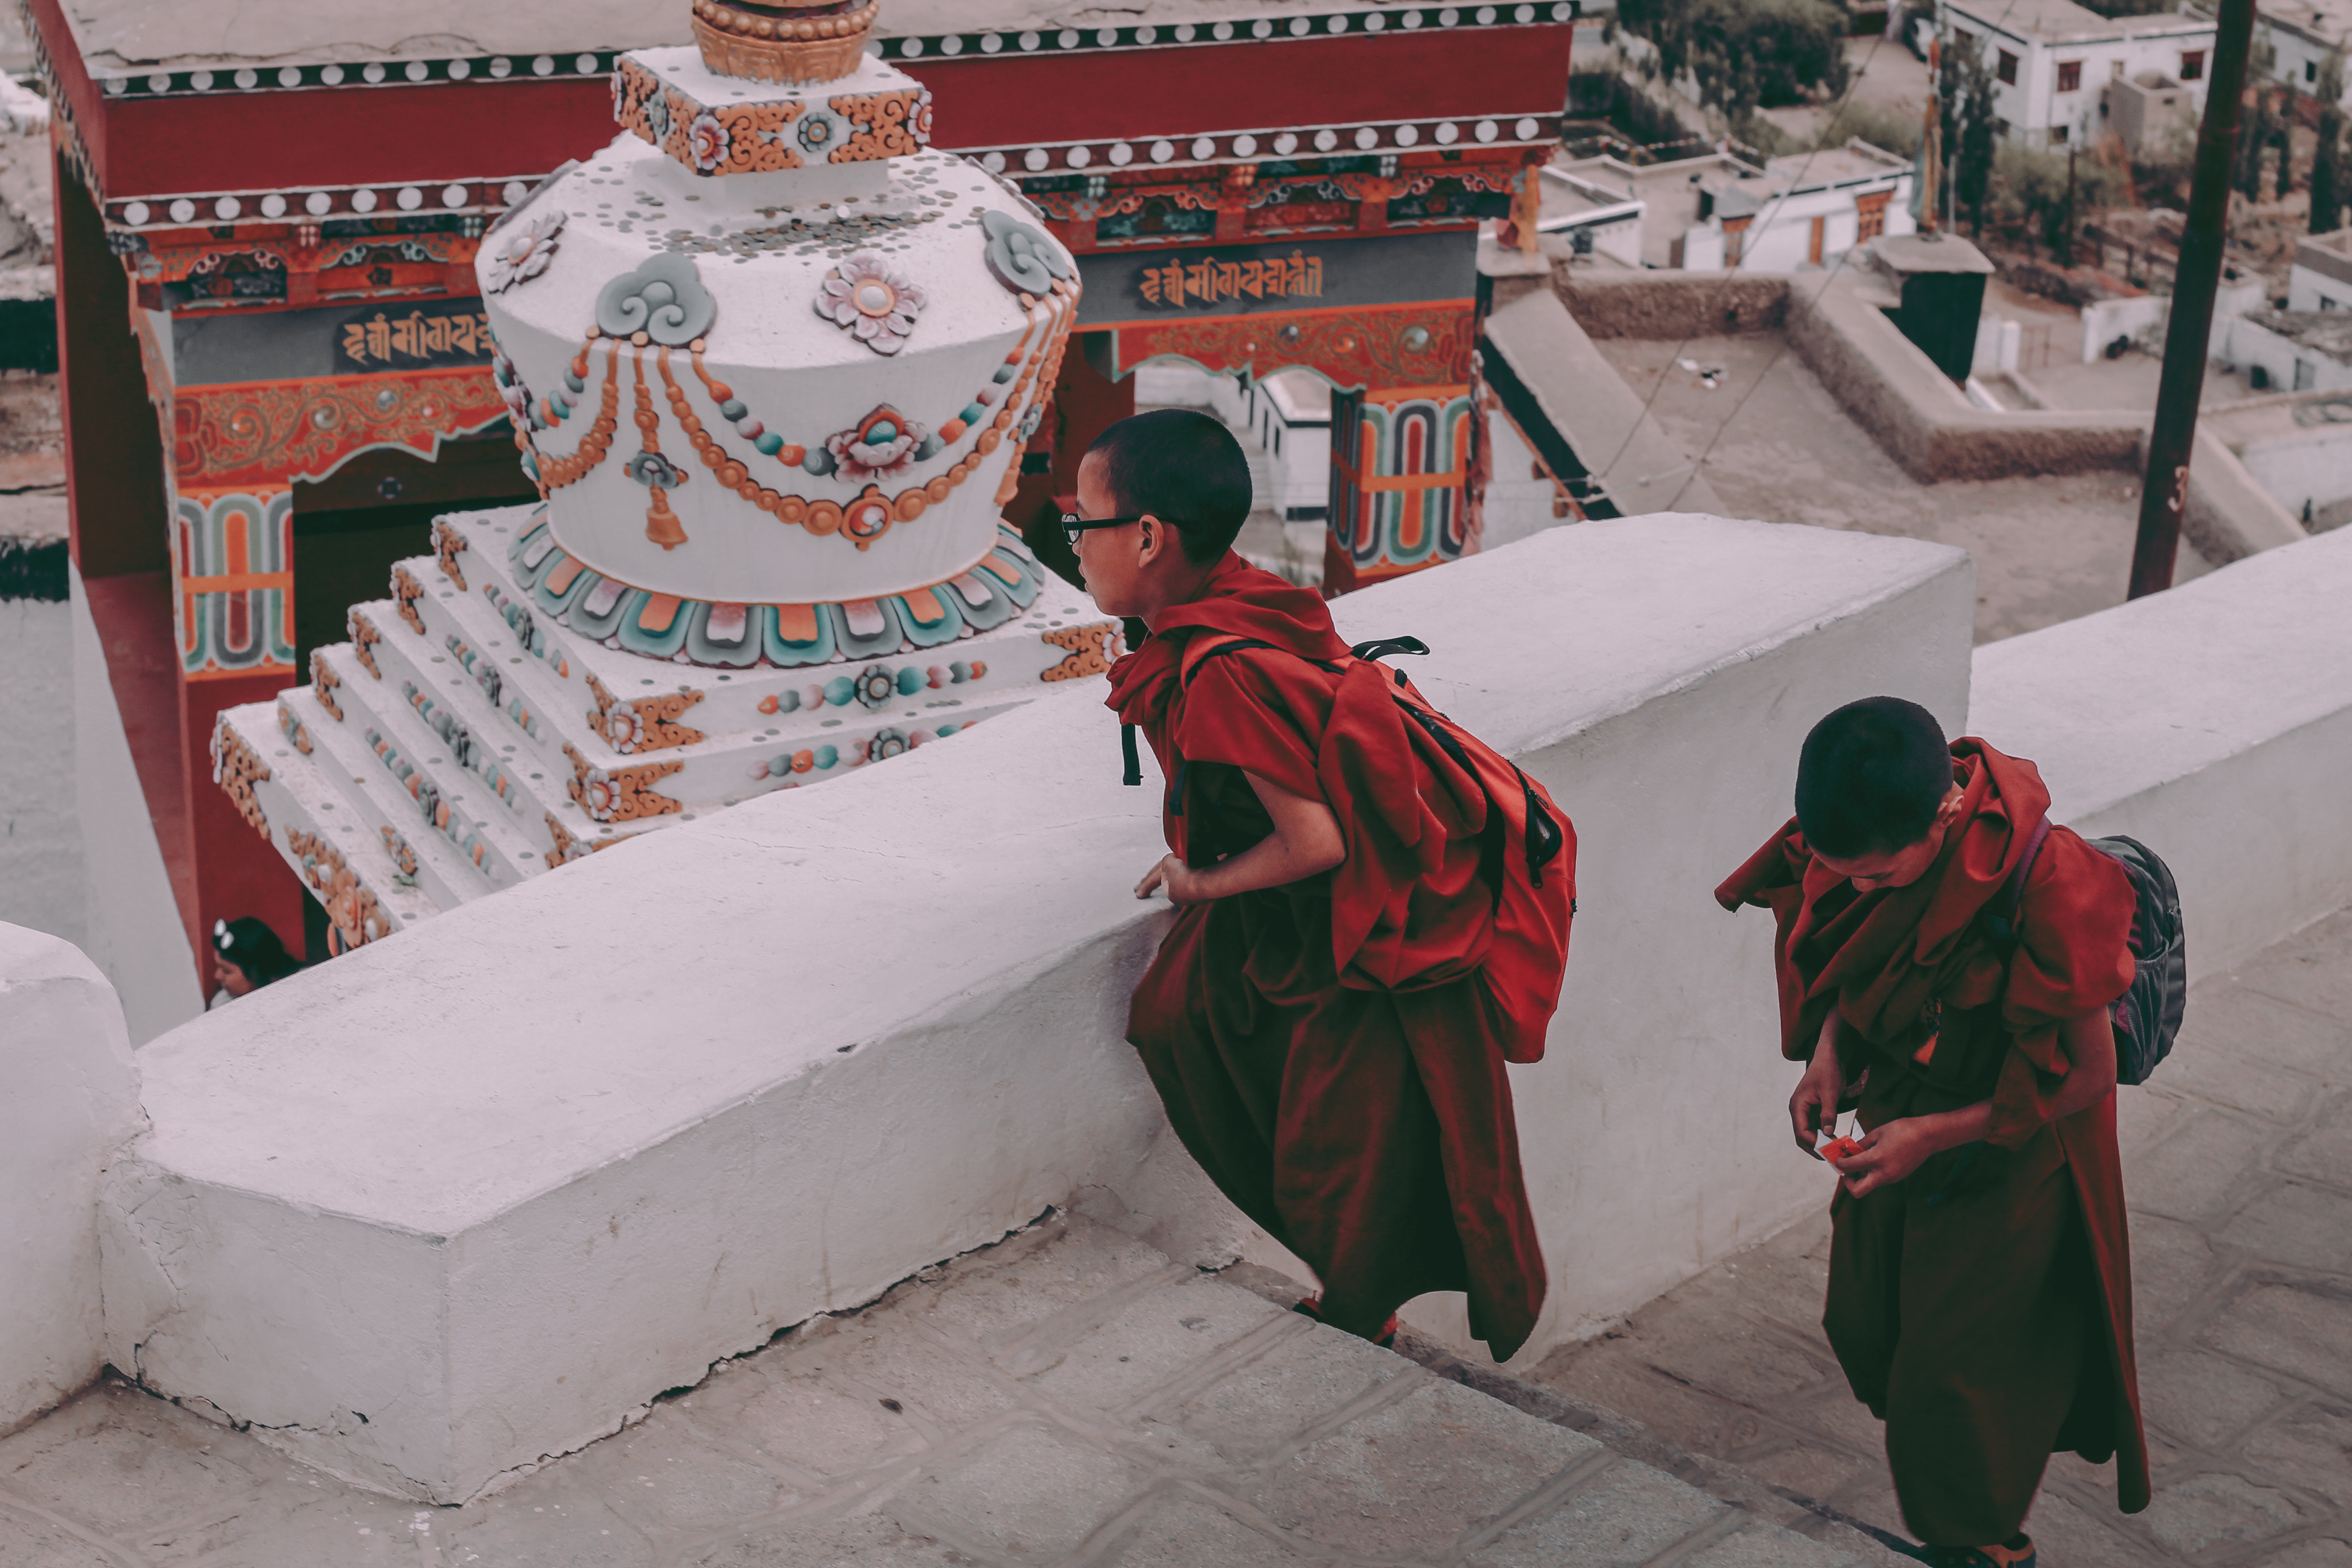
temple, tradition, architecture, hindu temple, tourism, monastery, historic site, world, place of worship, art